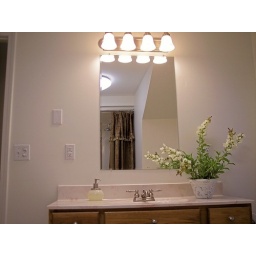
Upstairs bathroom vanity with bath tub reflction in mirror